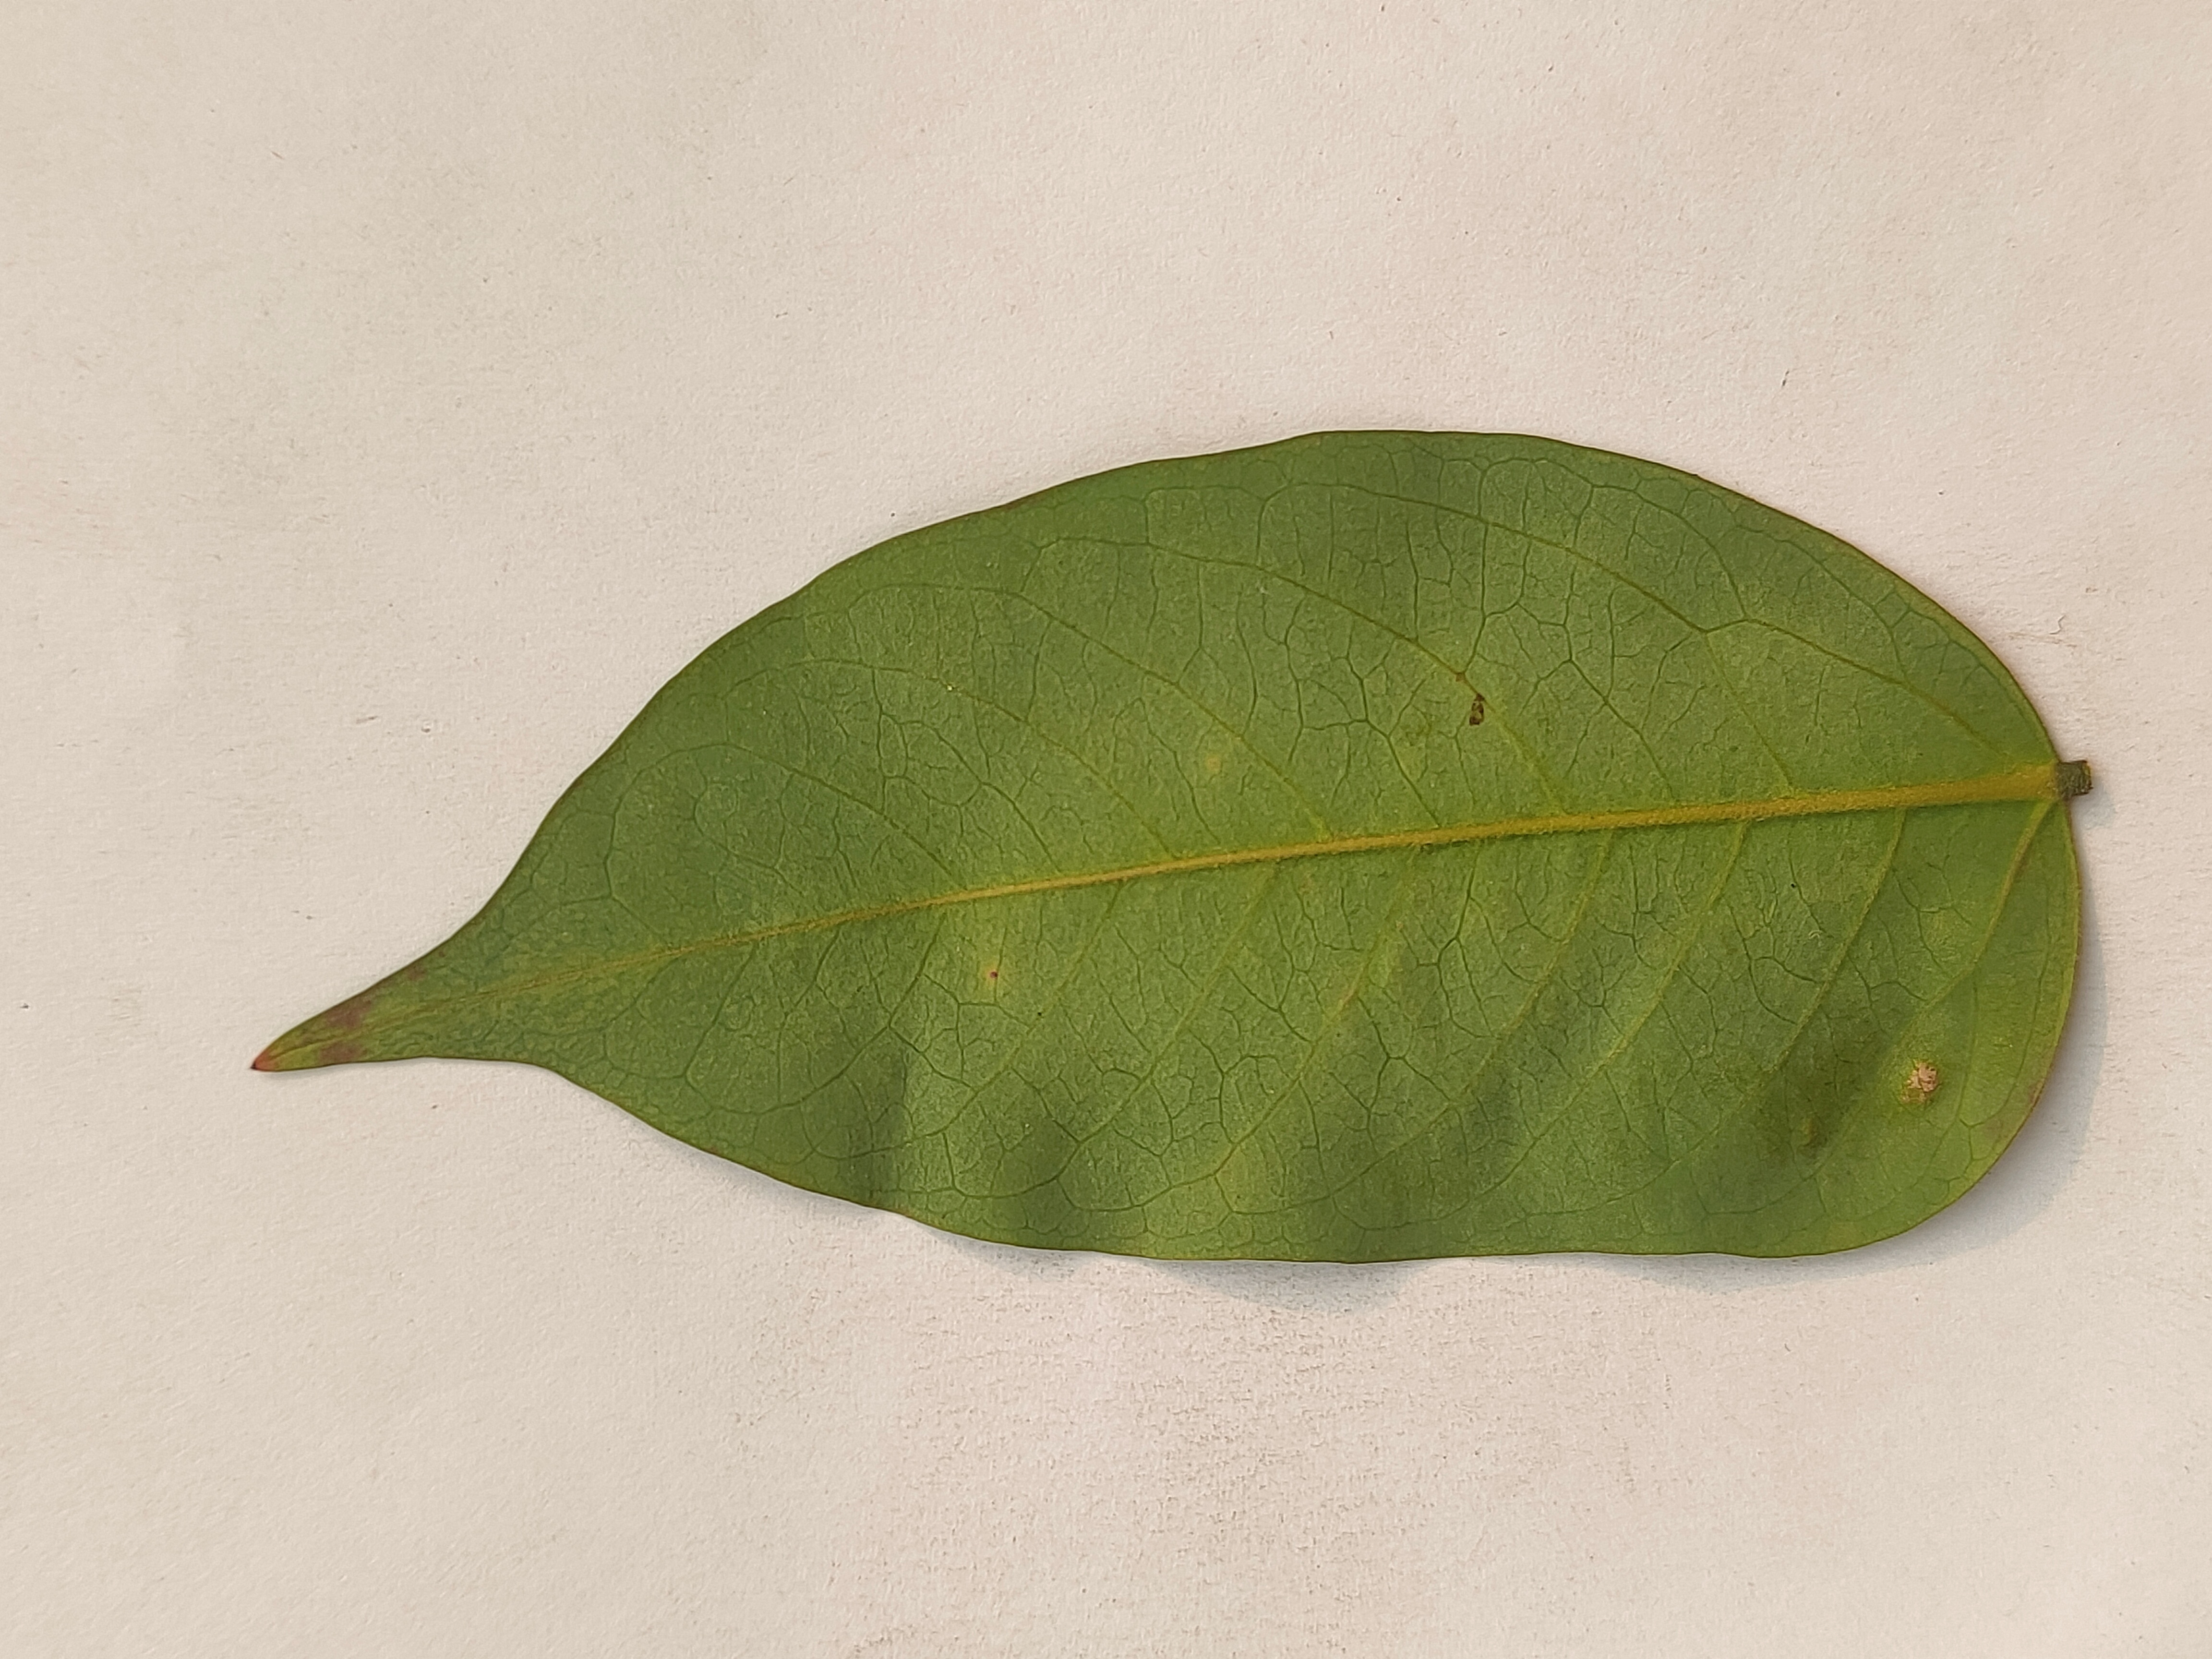
Leaf variety: Star Fruit